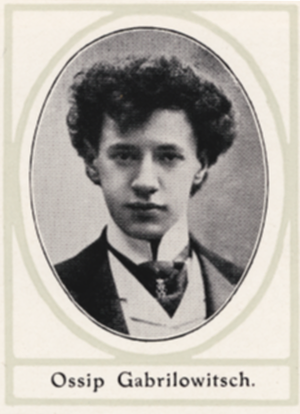
Ossip Gabrilowitsch, né le 7 février 1878 à Saint-Pétersbourg et mort le 14 septembre 1936 à Détroit, est un pianiste, chef d'orchestre et compositeur américain d'origine russe.